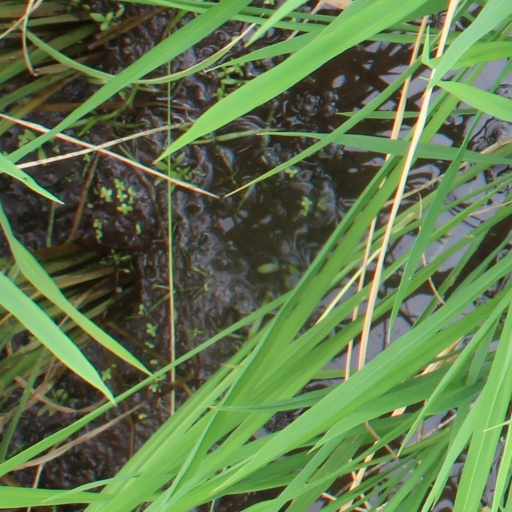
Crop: rice